Yolo Bypass Wildlife Area

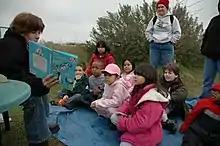
Kids learn about wetlands in the "Discover the Flyway" program.

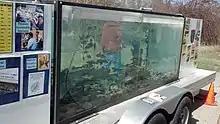
California Department of Fish and Wildlife mobile aquarium at California Duck Days

The wildlife area is open every day (except Christmas) for wildlife viewing and fishing. Tours are conducted by volunteers from the Yolo Basin Foundation. Other public use opportunities are provided by the Yolo Basin Foundation and Fish and Wildlife including bat tours, open houses and a speaker series.